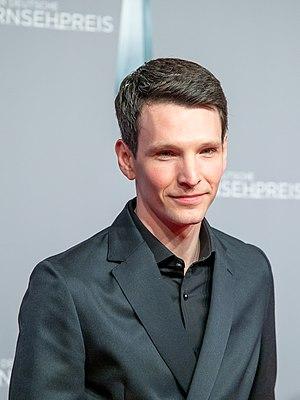
Sabin Tambrea, né en 18 novembre 1984, est un acteur roumain et allemand.